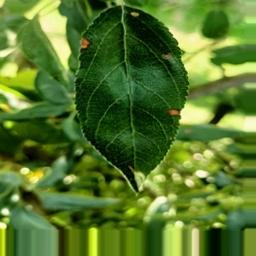
Label: Alternaria